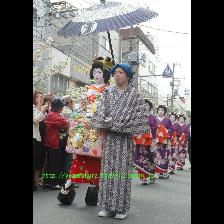
Label: Human